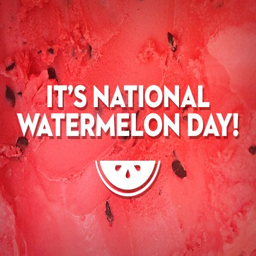
celebrate national watermelon day with a scoop of food .